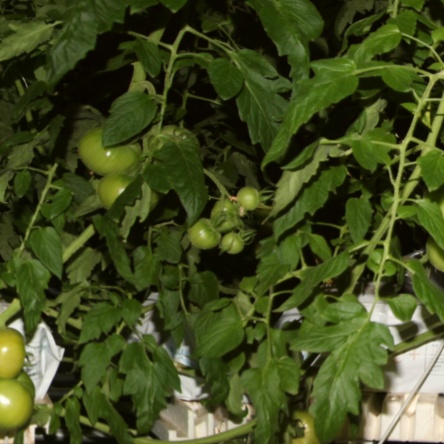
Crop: tomato